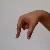
The image shows a hand gesture representing the letter 'Q' in Indian Sign Language.